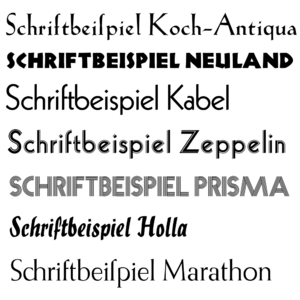
Rudolf Koch, né le 20 novembre 1876 à Nuremberg, mort le 9 avril 1934 à Offenbach am Main, est un typographe, créateur de caractères et professeur allemand.